Name recognition

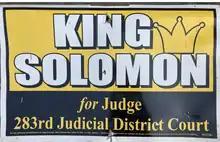
Association with recognizable name can lead to name recognition

The ability of a citizen to recognize a candidate's name can impact the effect of their voting behavior and which candidates they select when casting their ballots. Exposure to a candidate's name, with or without the conscious awareness of the name recognition, can lead to an increase in the candidate's likability. One explanation for this is the recognition heuristic"," when applied to voting behavior, which is the ability to recognize a political figure's name which leads the people to believe that they should support that specific candidate. The ability to recognize a candidate's name can occur consciously or subconsciously through various forms of subliminal messages and advertising. One of the reasons behind the reoccurring incumbency effect, or the constant trend of people re-electing politicians who currently hold the position up for election, is due to the effects of name recognition. According to a study performed in "Name Recognition and Candidate Support" by Cindy D. Kam and Elizabeth J. Zechmeister, after a three-day subliminal exposure to a candidate's name, there can be an increase in support for this politician. These reasons described are the factors that explain why politicians spend such large amounts of money and work very hard to make their names recognizable to the voting population. There are proven positive effects when name recognition of a candidate is accomplished.